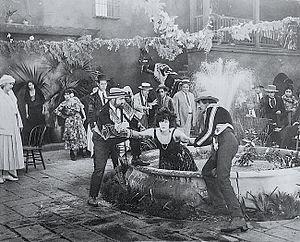
Mud and Sand est un film muet américain de 1922, réalisé par Gilbert Pratt et mettant en vedette Stan Laurel. Le film est une parodie d’Arènes sanglantes qui a représenté Rudolph Valentino. La morale de l'histoire est « Si vous voulez vivre longtemps — et être heureux — coupez le taureau ! »